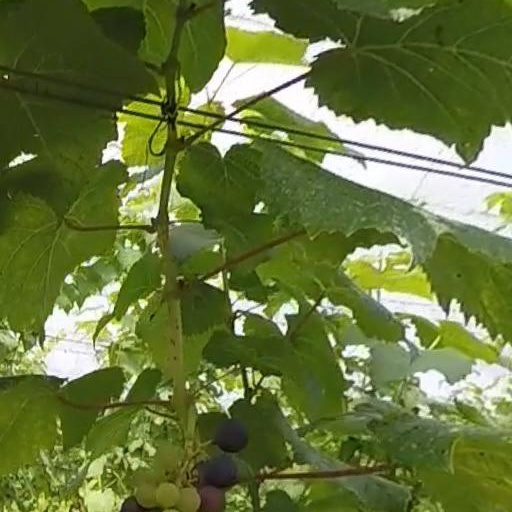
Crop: grape